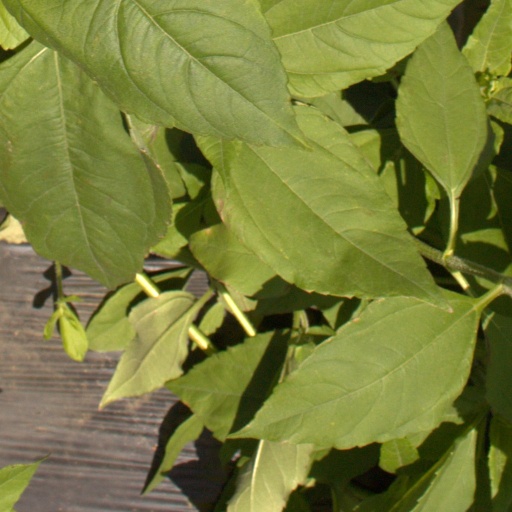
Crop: Jerusalem artichoke